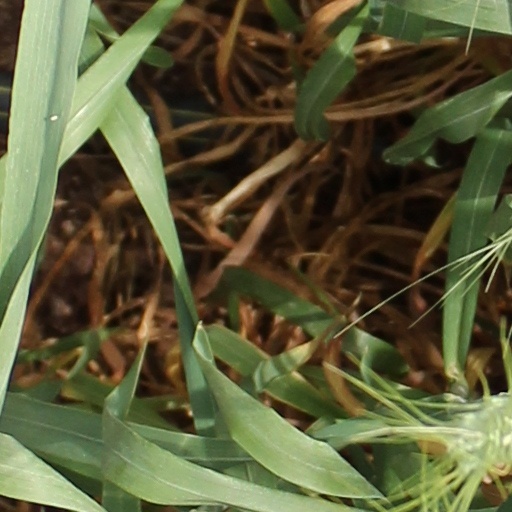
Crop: wheat